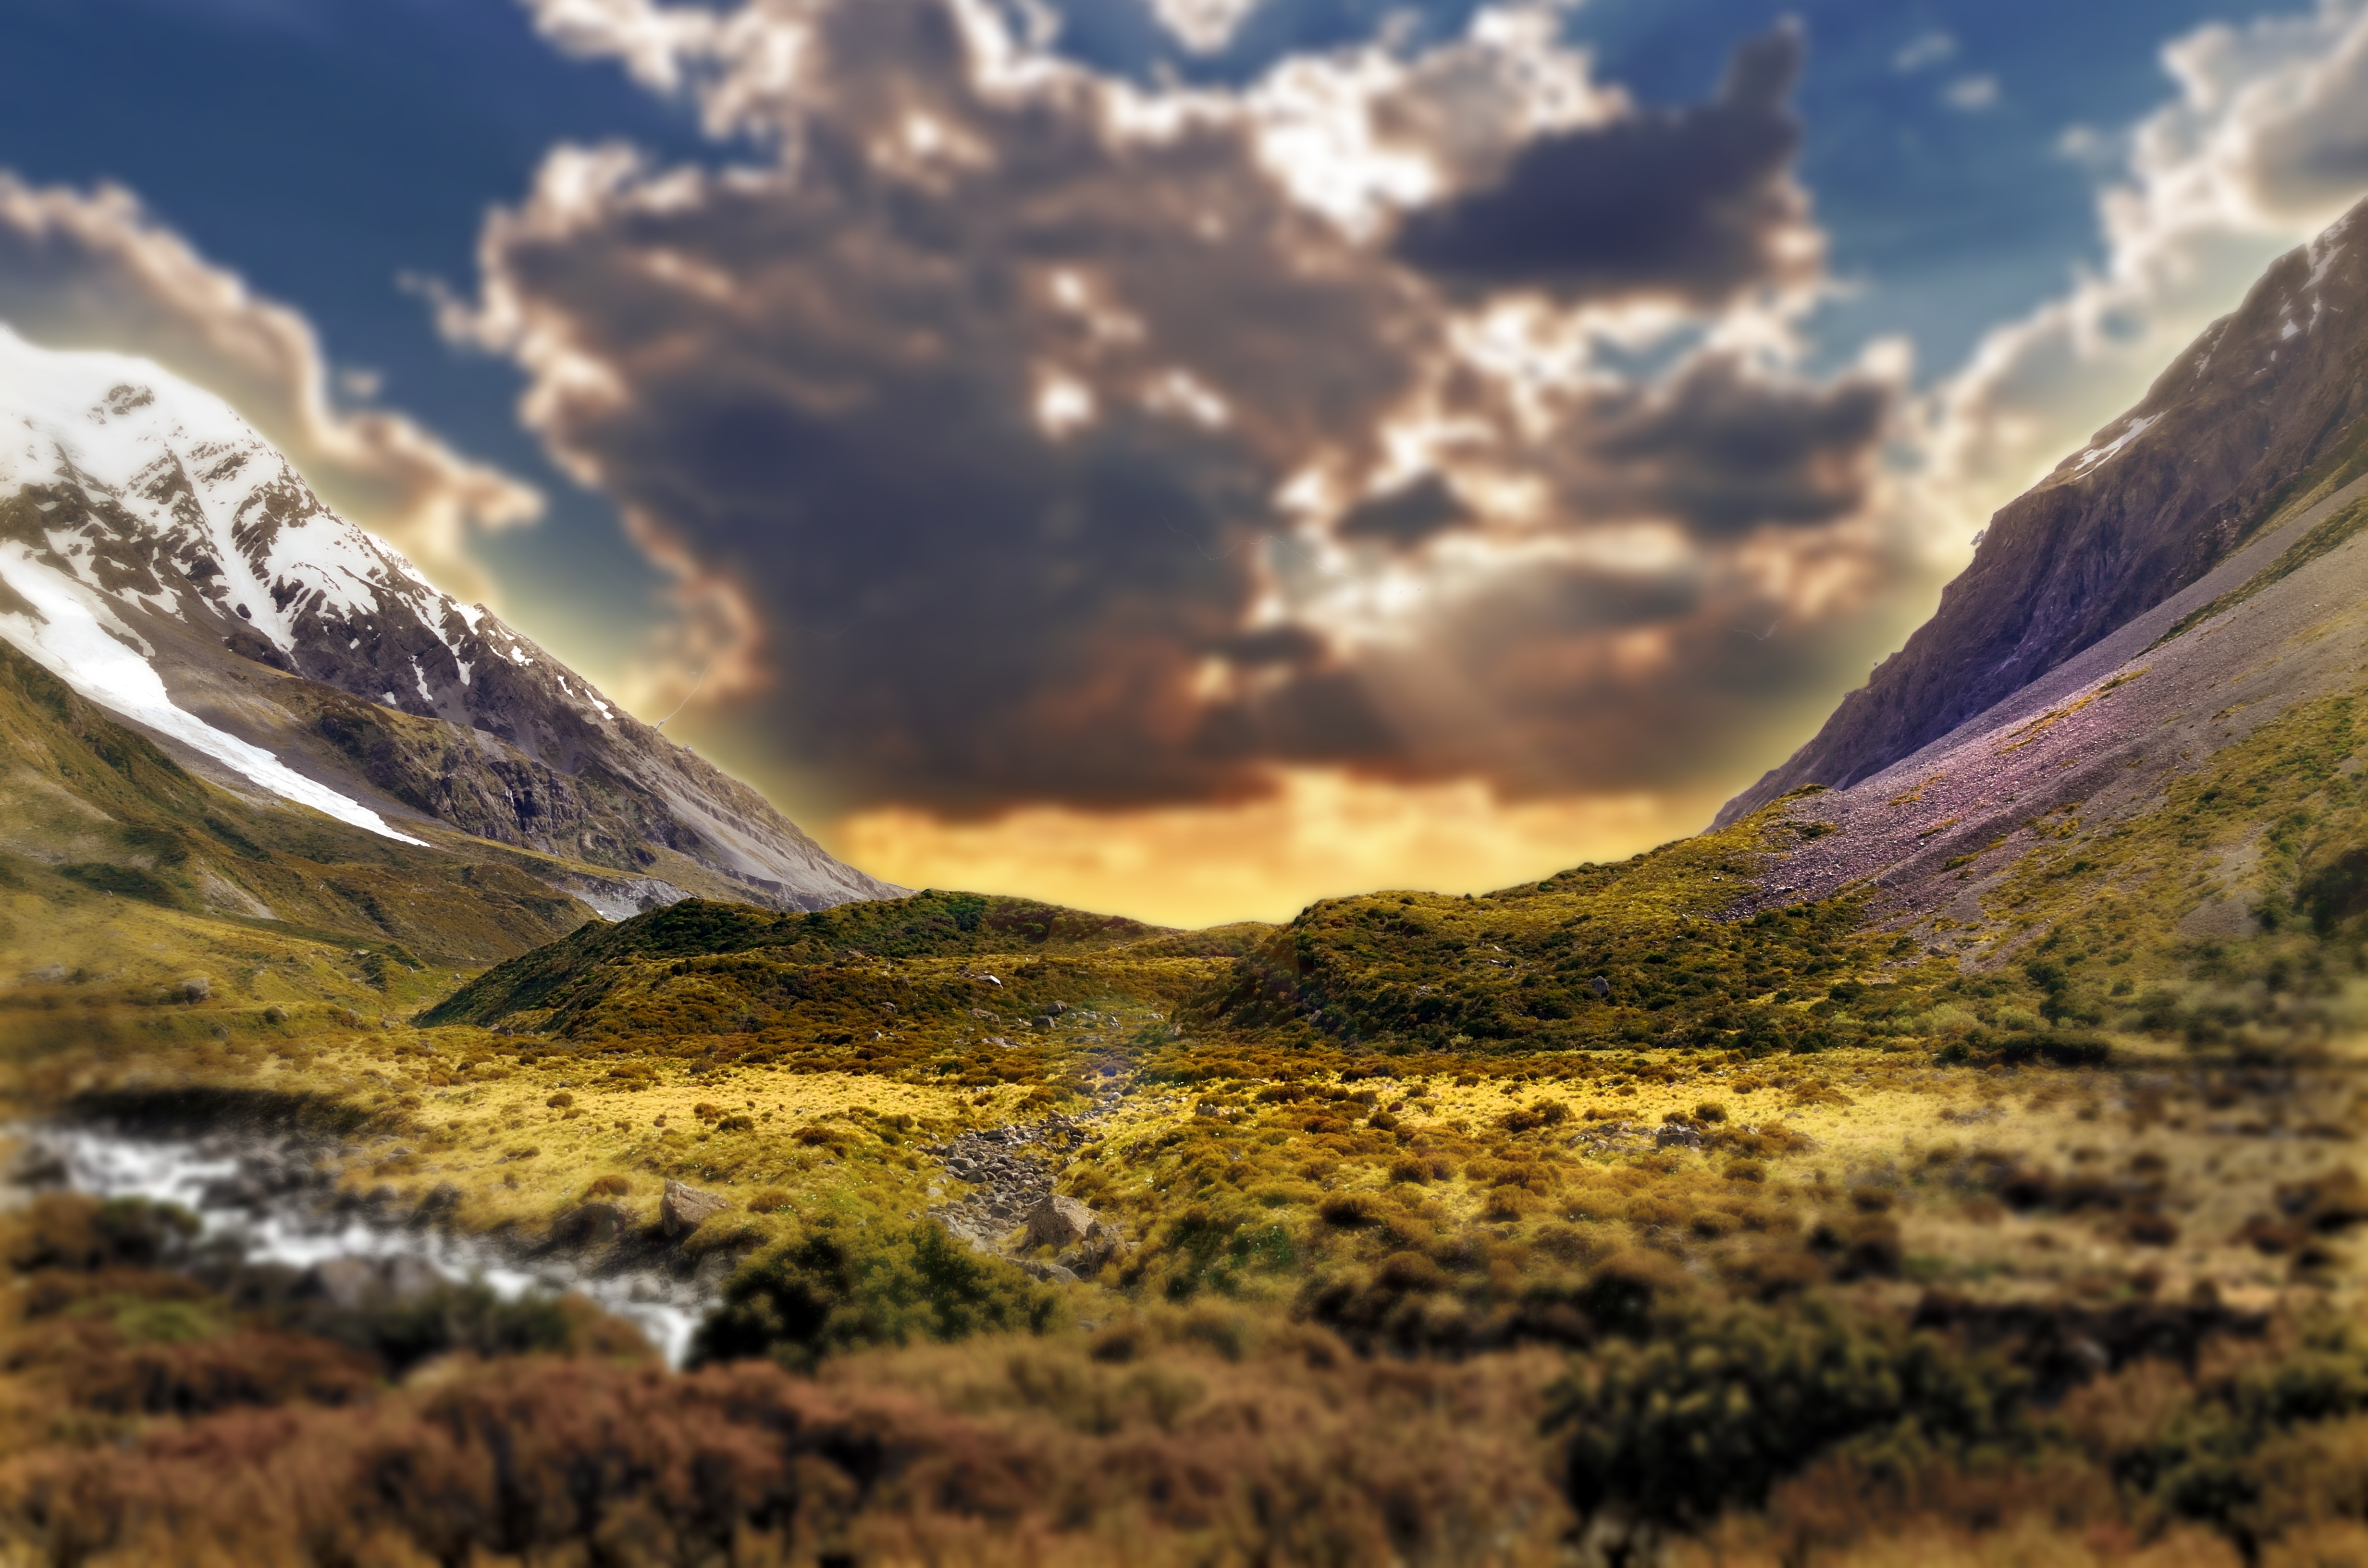
landscape, tree, nature, outdoor, rock, wilderness, mountain, cloud, sky, field, meadow, sunlight, morning, hill, lake, valley, mountain range, summer, heart, spring, green, reflection, autumn, romance, romantic, lifestyle, happy, alps, plateau, day, fell, loch, landform, nature landscape, beautiful landscape, in love, summer landscape, geographical feature, mountainous landforms